Waikato

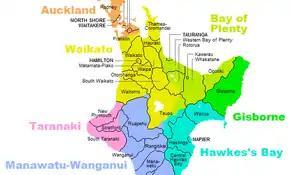
Territorial authorities in Waikato region before 2010

The Waikato is a region of the upper North Island of New Zealand. It covers the Waikato District, Waipā District, Matamata-Piako District, South Waikato District and Hamilton City, as well as Hauraki, Coromandel Peninsula, the northern King Country, much of the Taupō District, and parts of the Rotorua Lakes District. It is governed by the Waikato Regional Council.